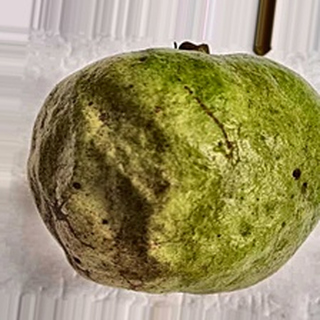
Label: guava_fruit_fly